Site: brandenburg
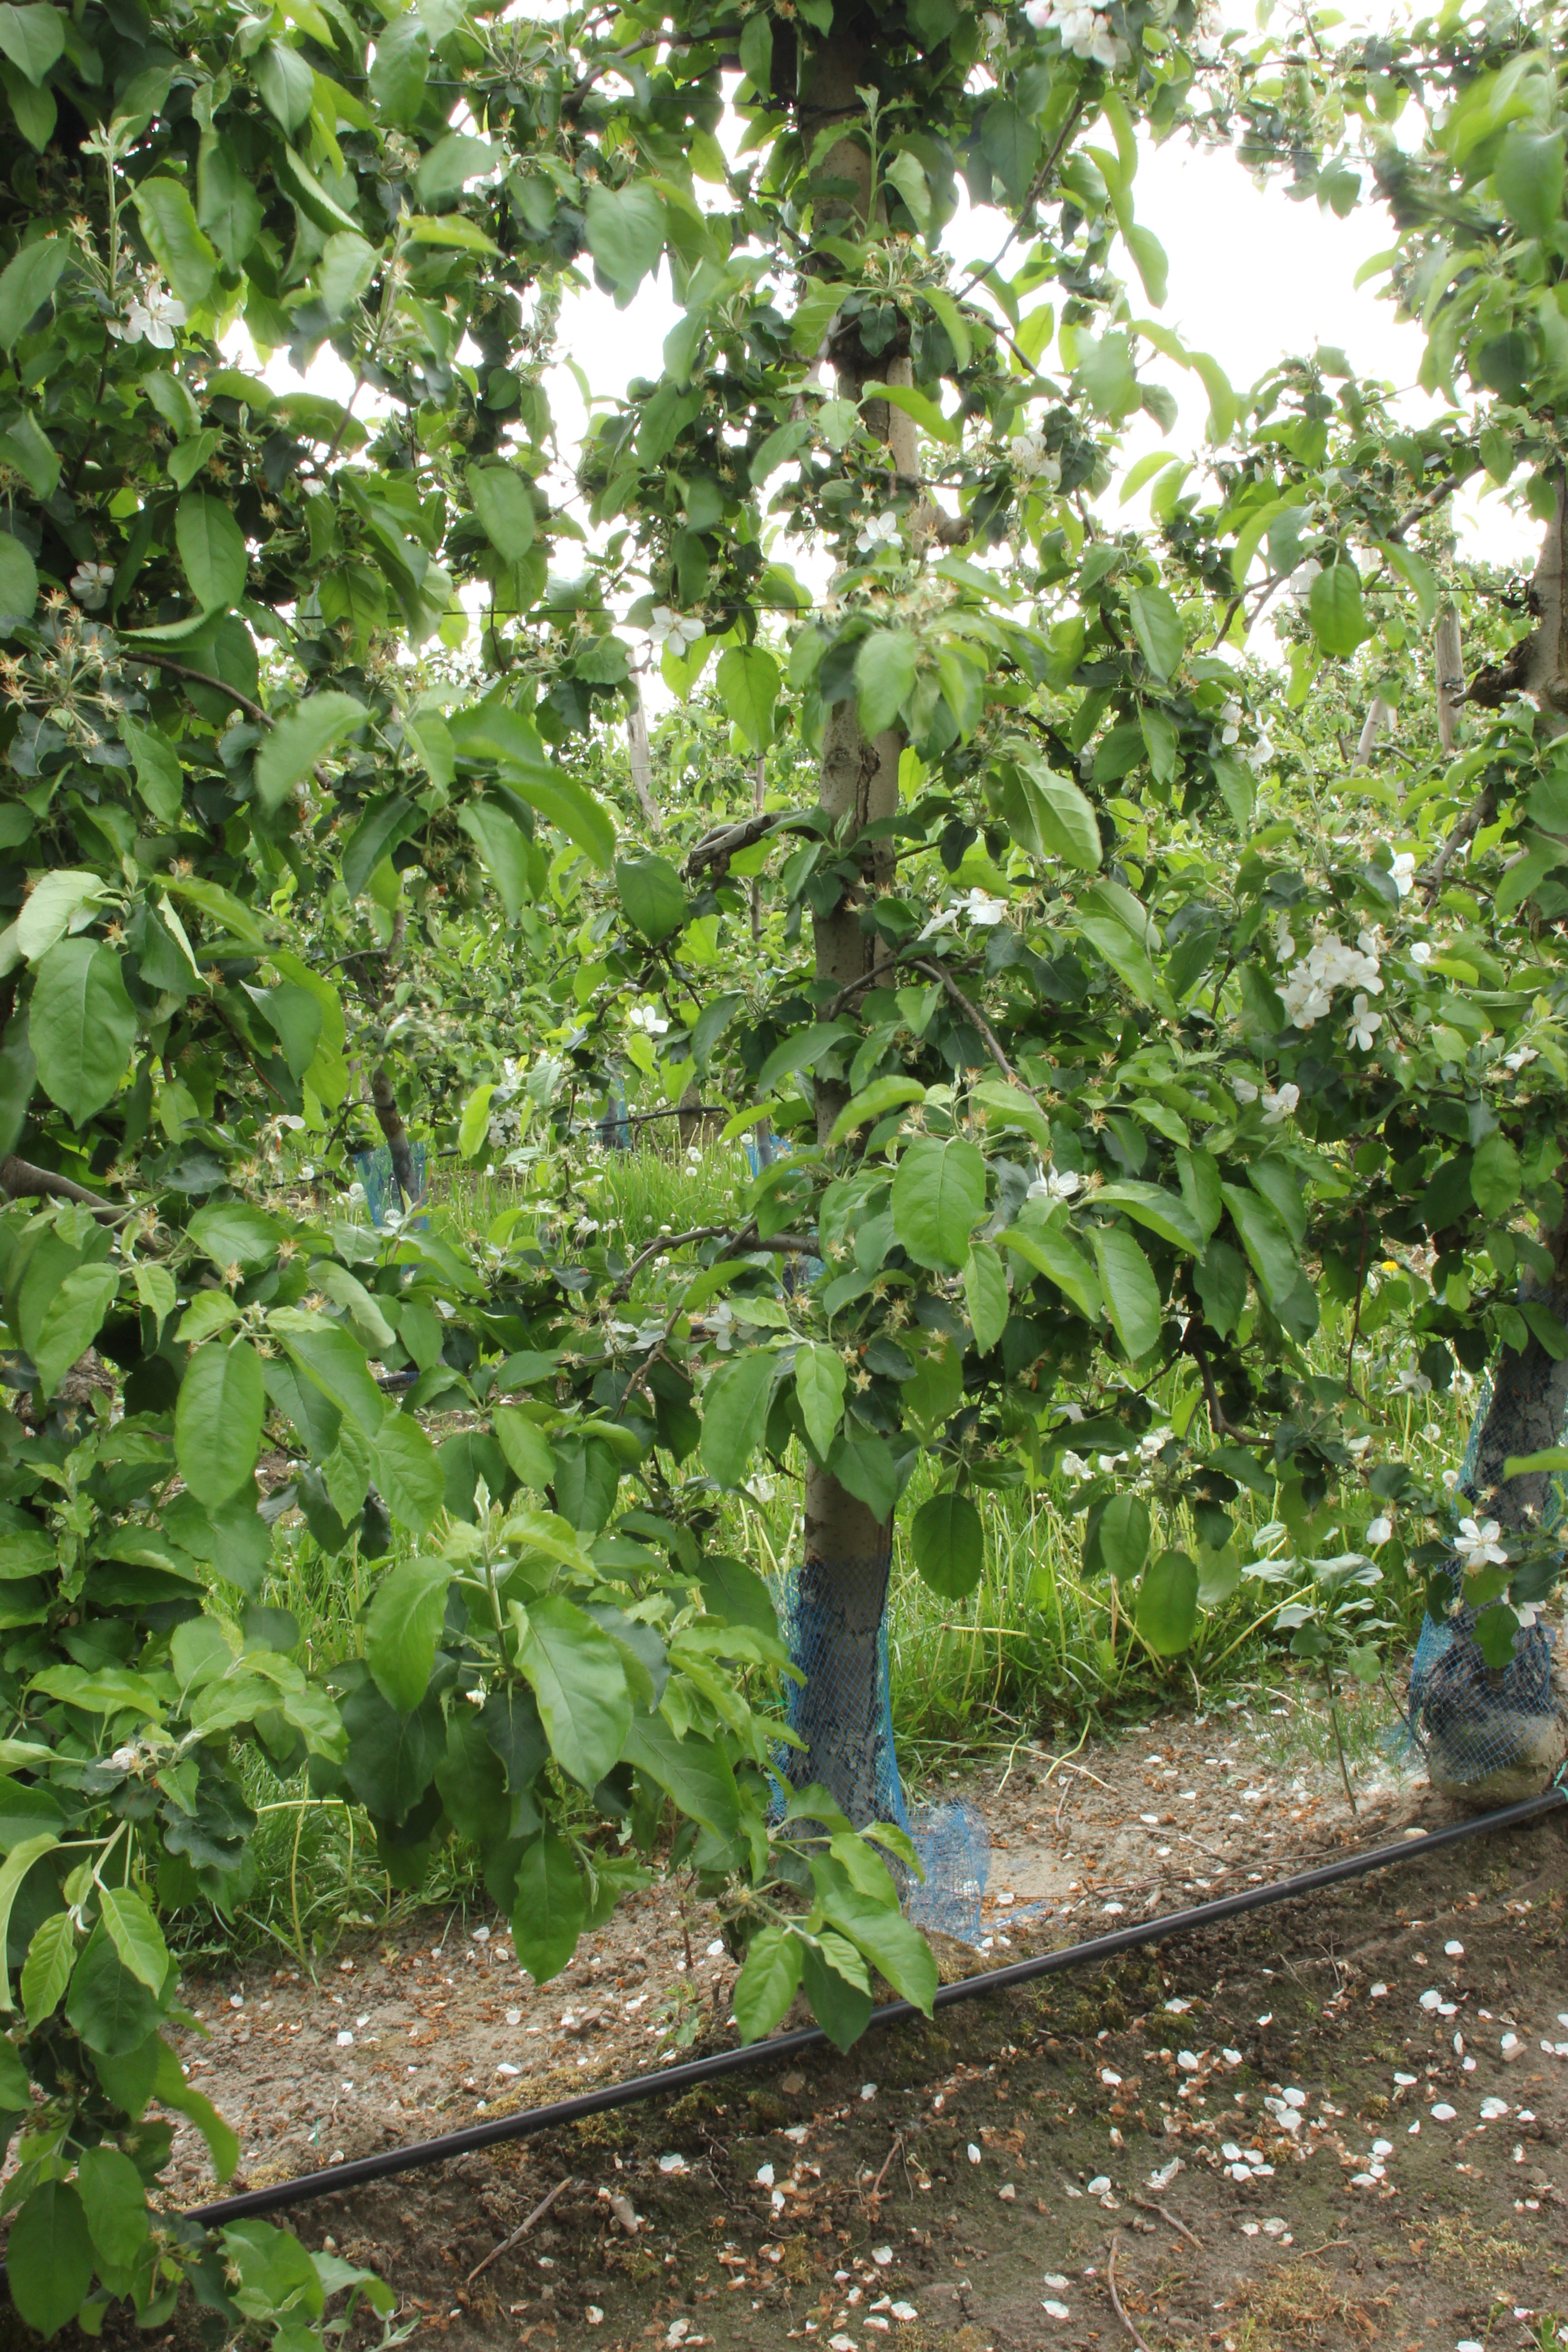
Growth stage (BBCH 67): Flowering